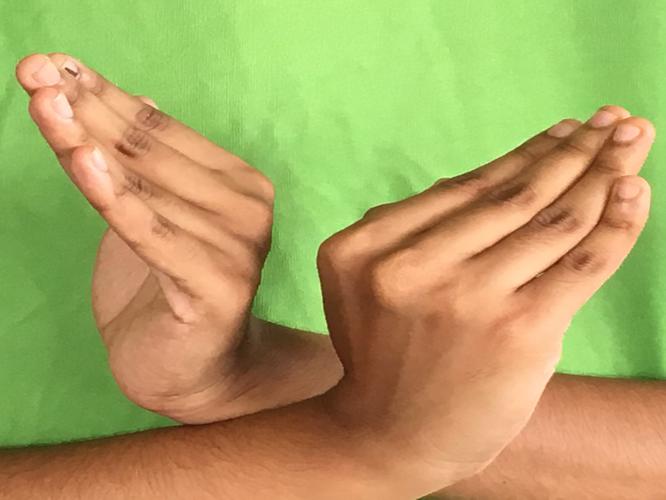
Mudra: Nagabandha
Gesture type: double_hand